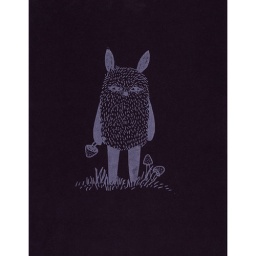
white ink on black paper. Look for it up in the Grumble Toy shop soon!